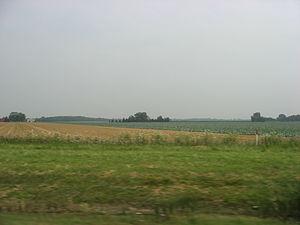
Le Township de Woodville est un des treize townships du Comté de Sandusky, dans l'État de l'Ohio.